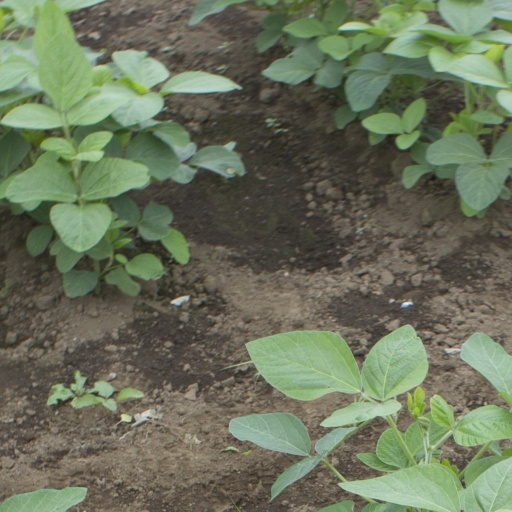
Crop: soybean